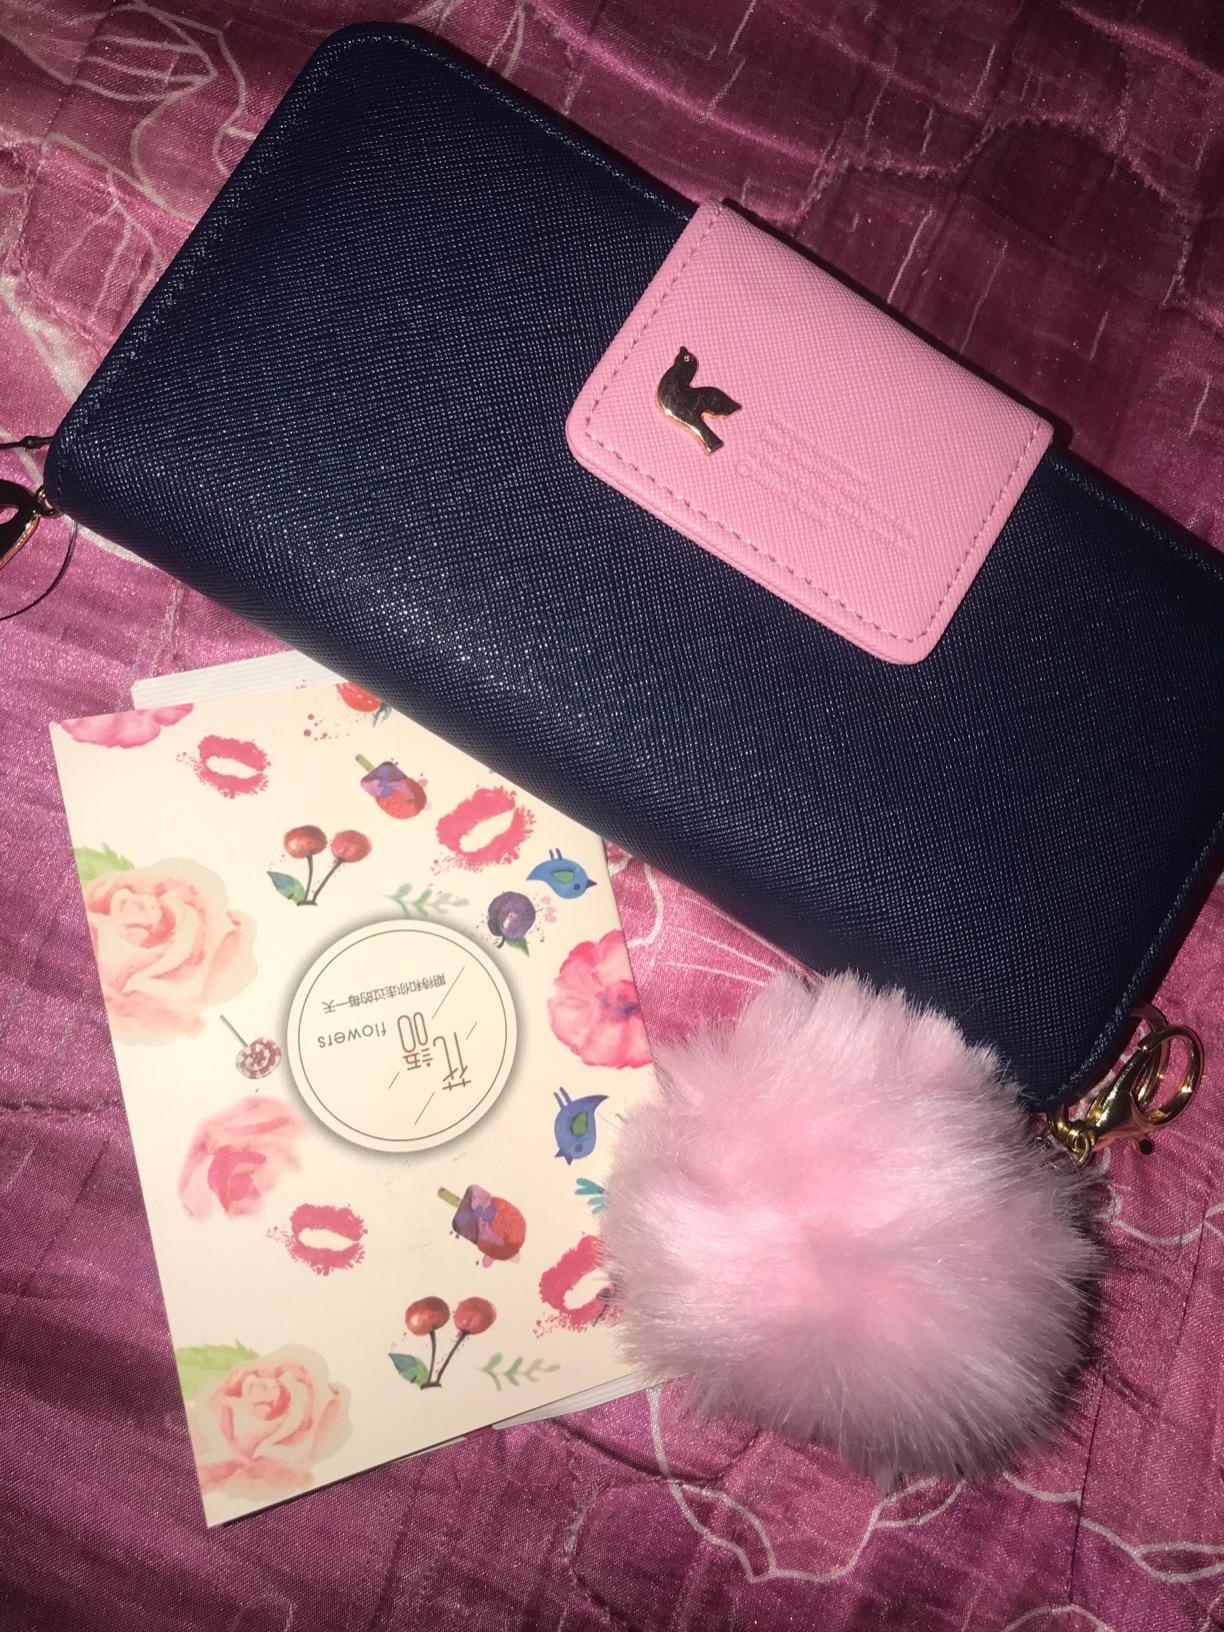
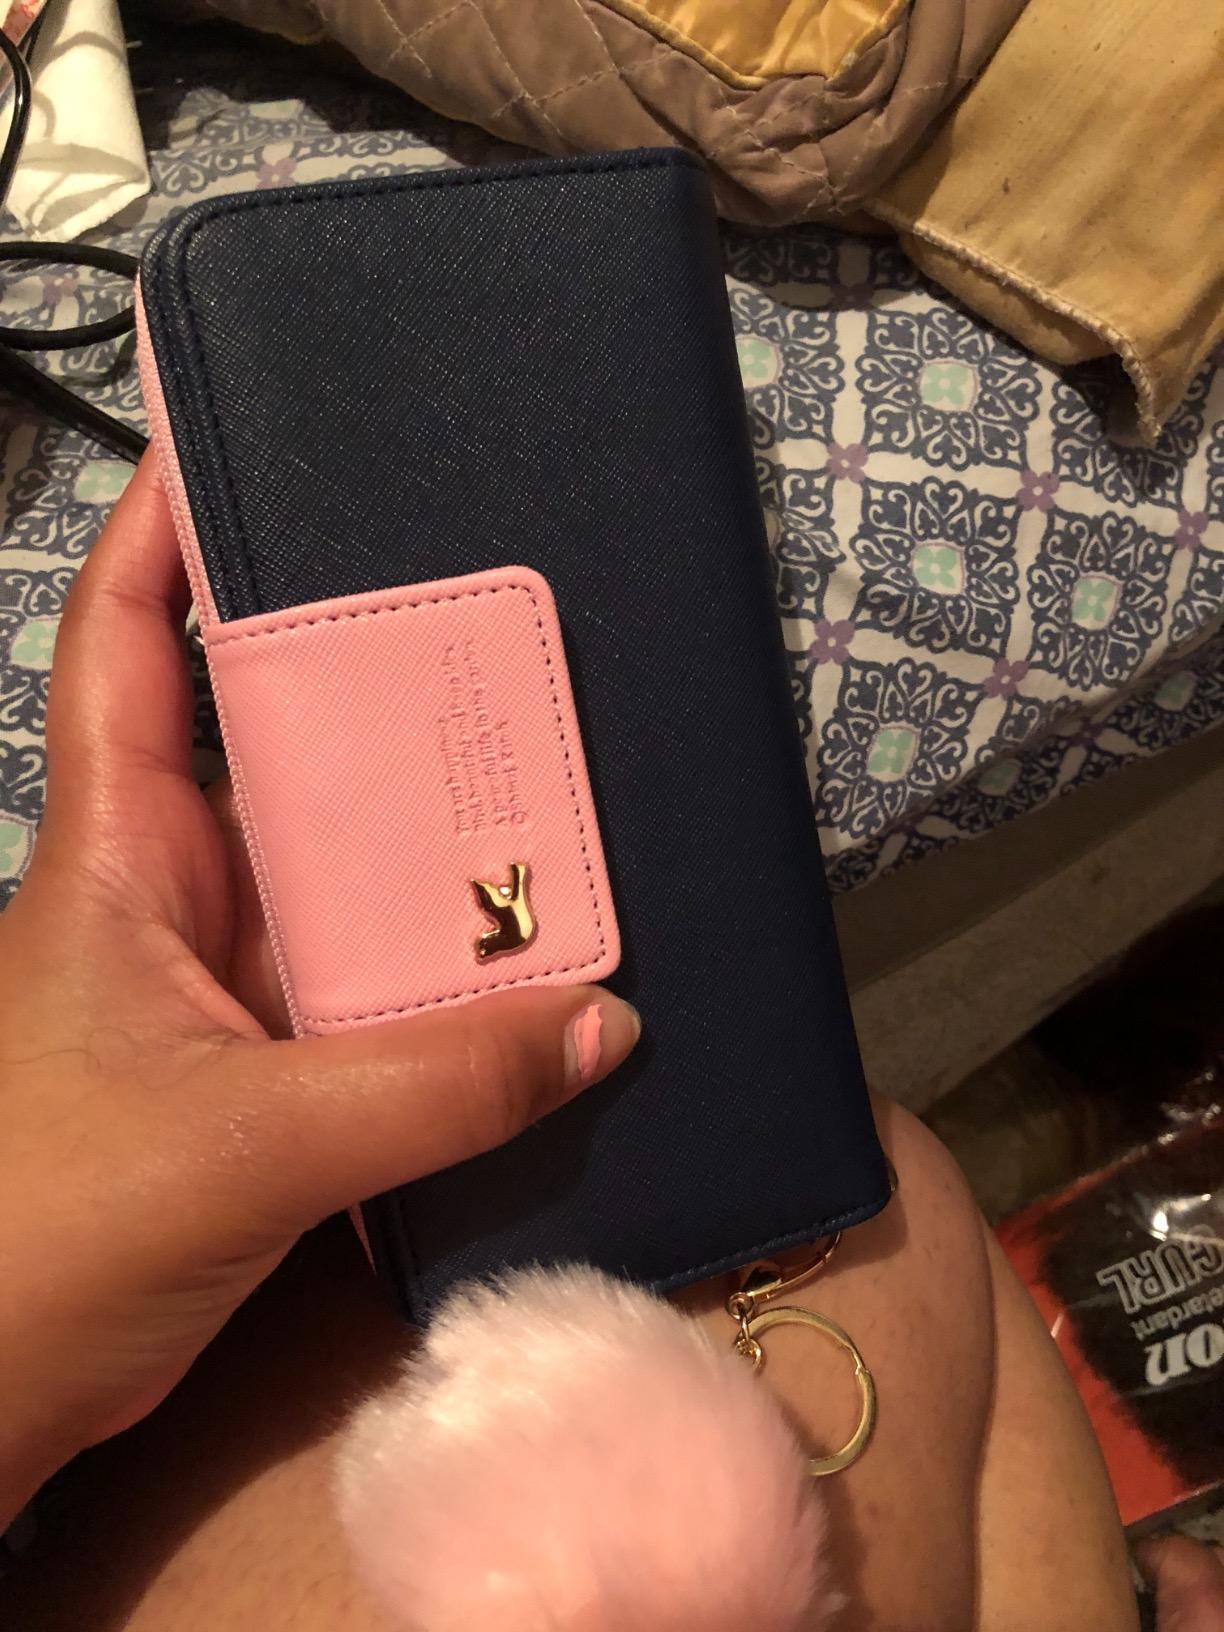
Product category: accessories_handbag
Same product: yes